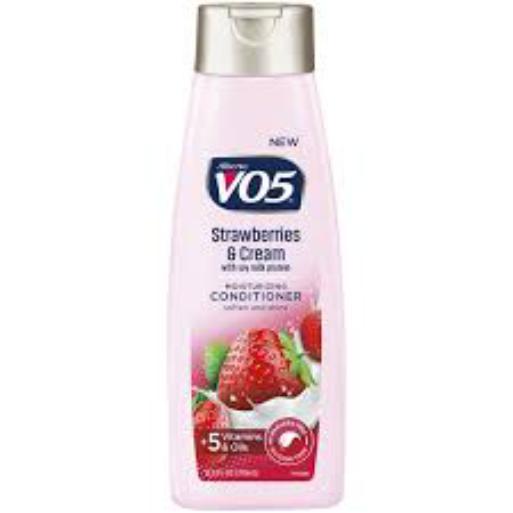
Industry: Necessities